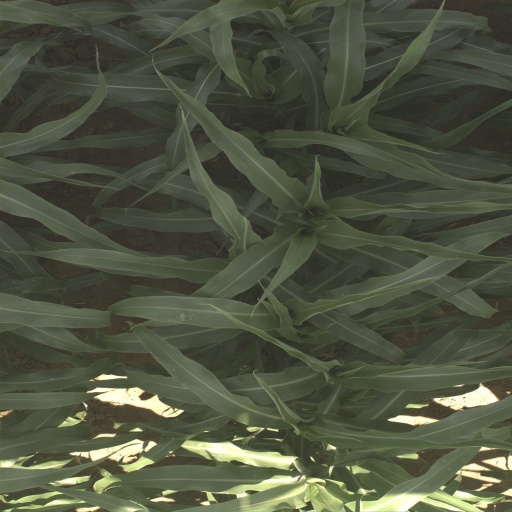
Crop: sorghum